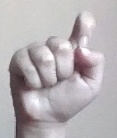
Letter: fa